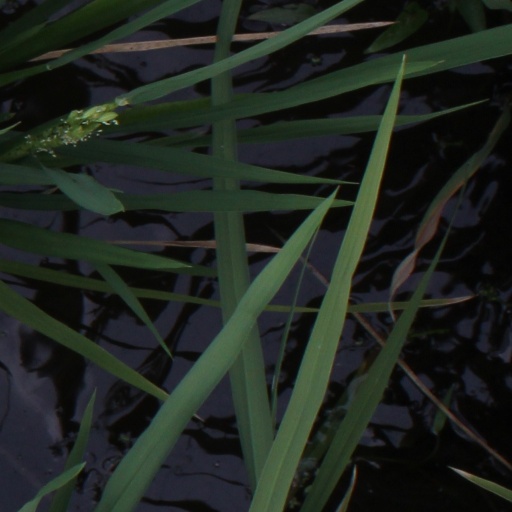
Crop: rice